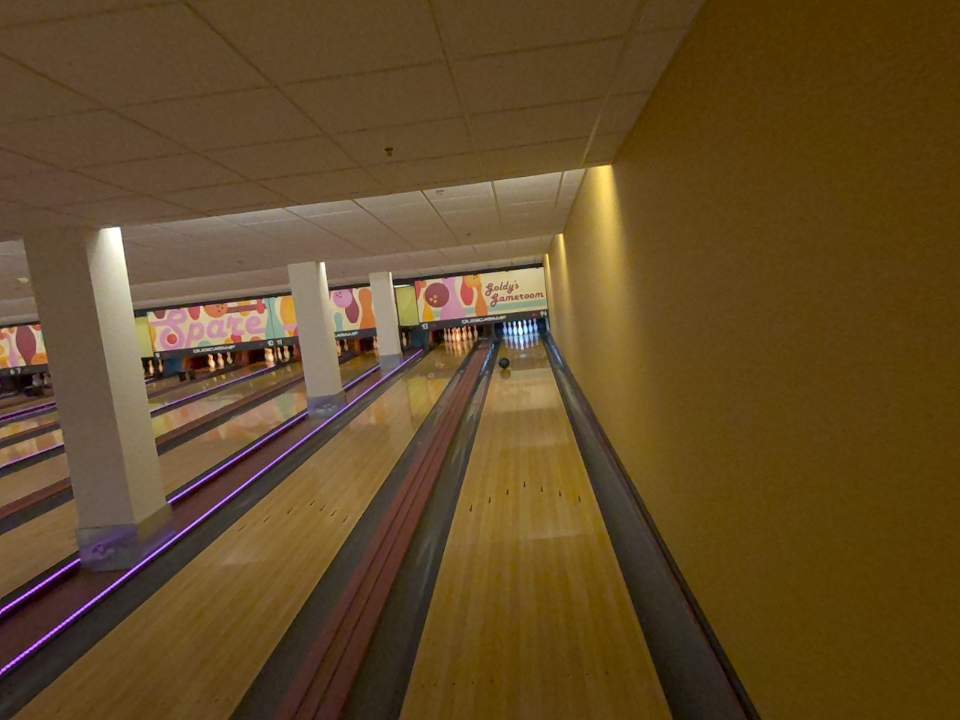
Object: bowling_ball